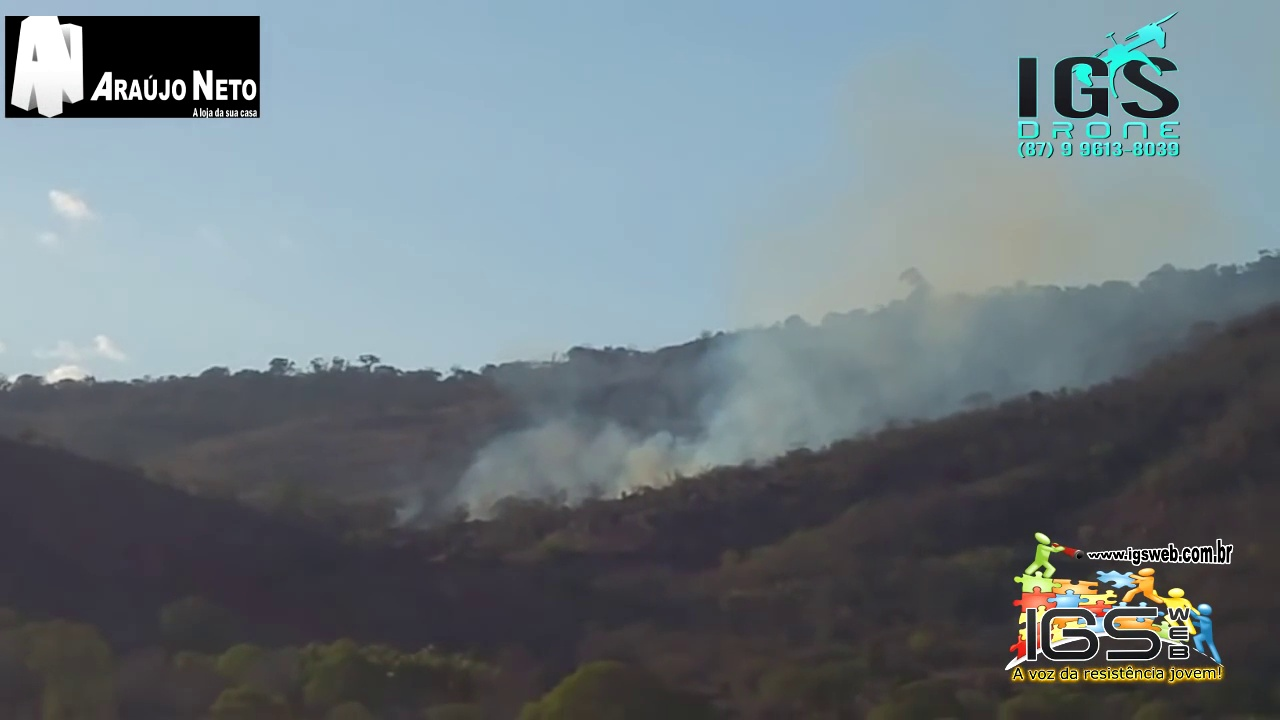
Fire: no
Smoke: yes